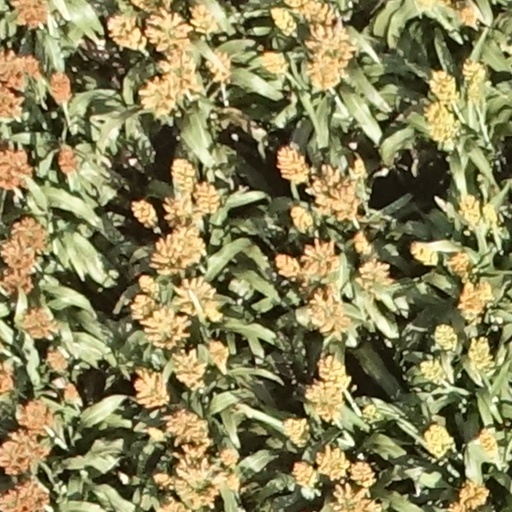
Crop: sorghum